Answer in natural language. Is dark cave wall decor photo in front of high-quality precision-crafted baseball bat? Choose between the following options: yes or no
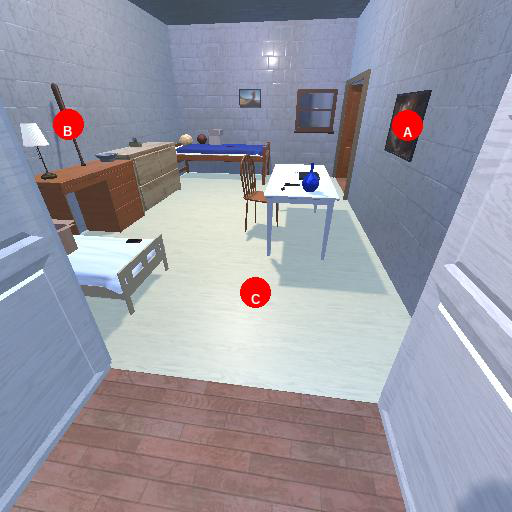
<answer>yes</answer>